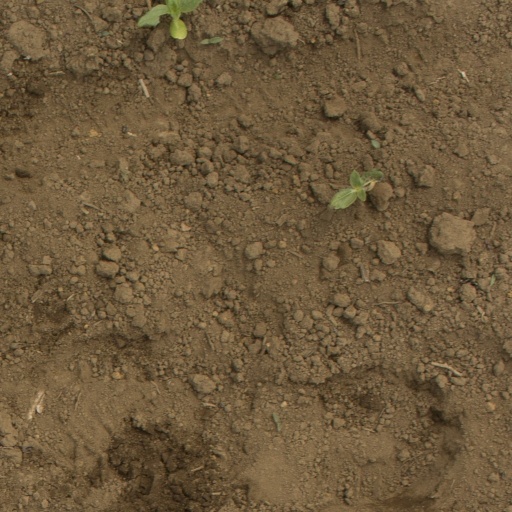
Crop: Jerusalem artichoke